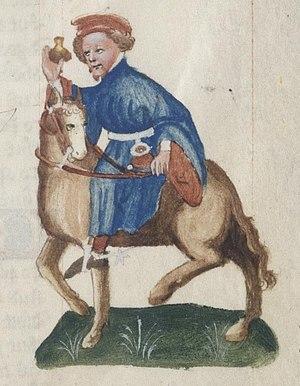
Le Conte de l'Économe est l'un des Contes de Canterbury de Geoffrey Chaucer. Il constitue à lui seul le Fragment IX, et figure constamment avant la Prestation du curé dans les différents manuscrits de l'œuvre.